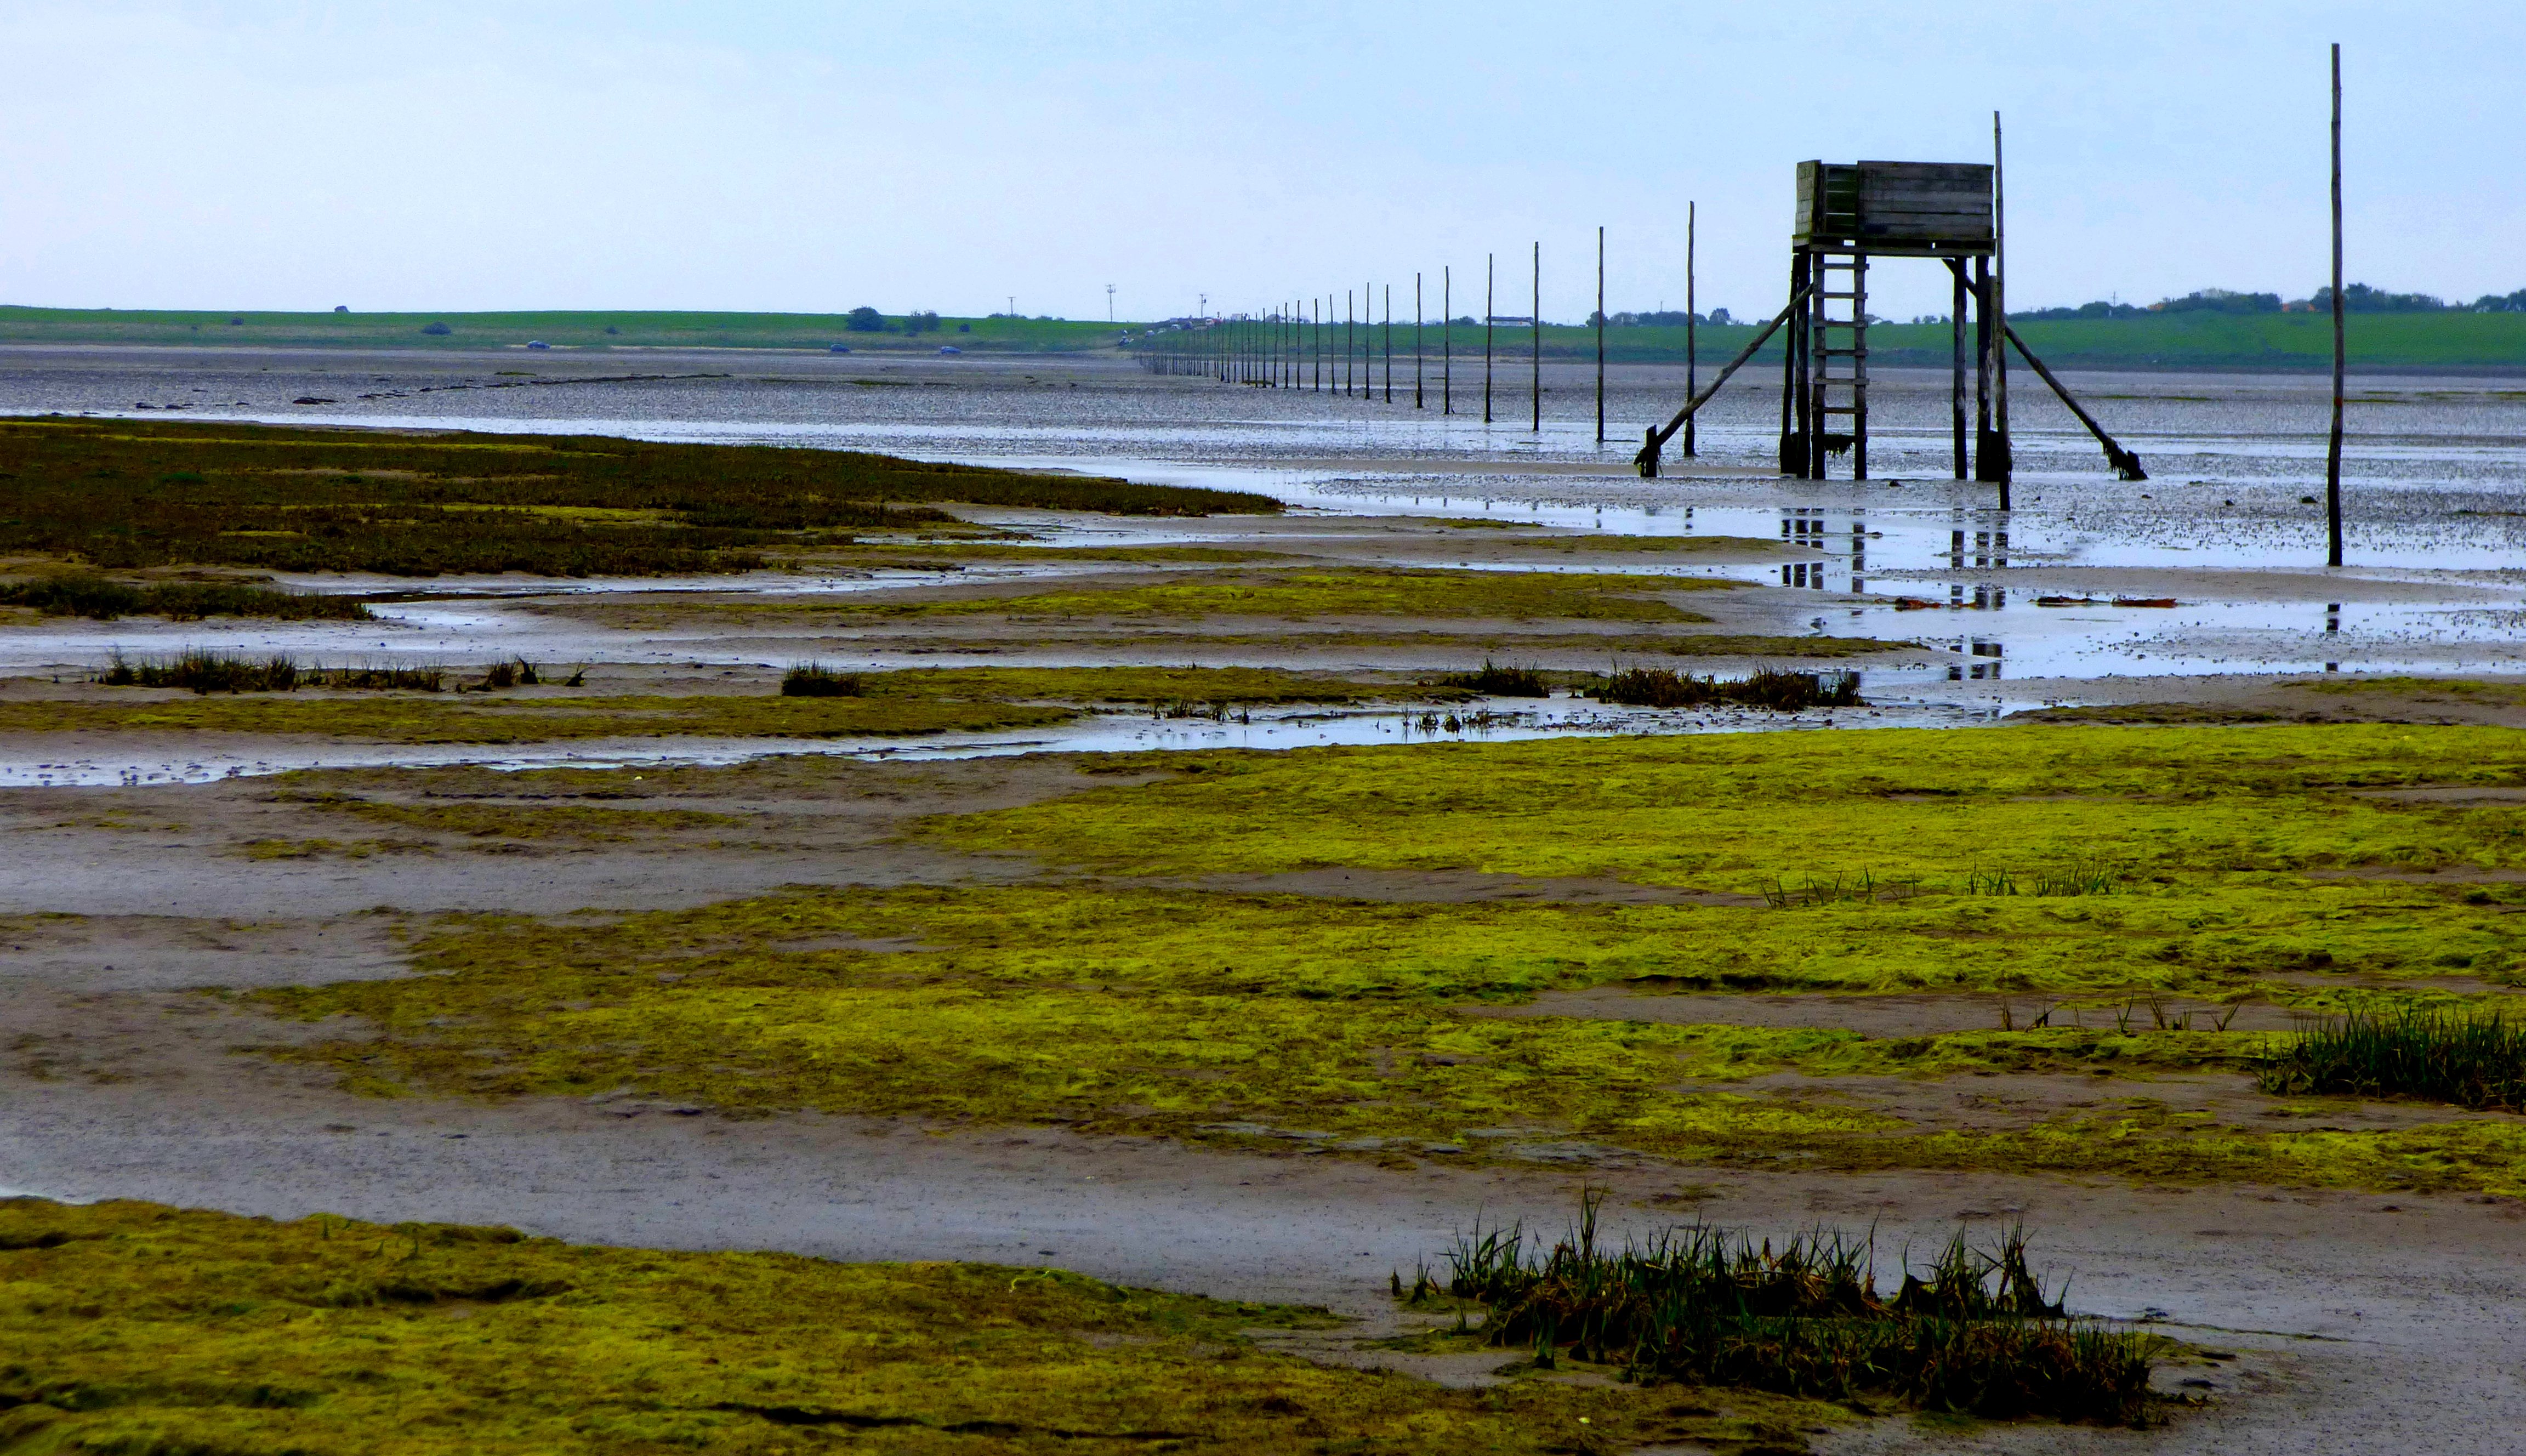
beach, sea, coast, water, marsh, swamp, shore, lake, perspective, river, reflection, island, reservoir, monochrome, mono, polder, wetland, bog, facebook, holy, panasonic, habitat, loch, dailyshoot, northumberland, lindisfarne, estuary, iphone6s, dazzlingshot, vividandstriking, ruleofthirds, stcuthbertsway, salt marsh, relections, mudflat, natural environment, geographical feature